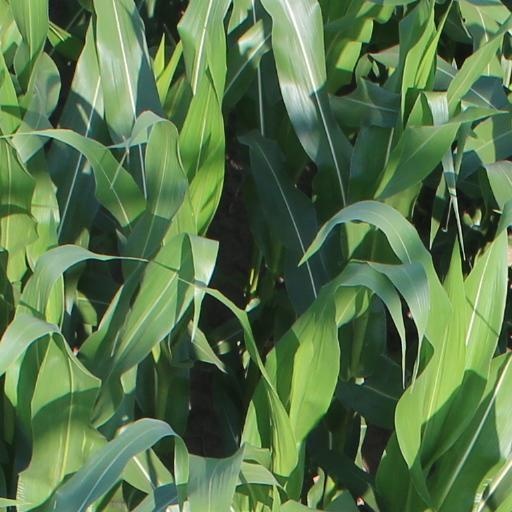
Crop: maize; corn